Bank of Slaughter

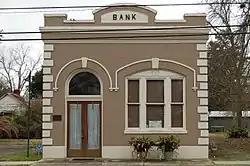

The Bank of Slaughter is a restrained Italianate-style building built in 1905 and located at 3323 Church Street in Slaughter, Louisiana in East Feliciana Parish. It was listed on the National Register of Historic Places in 2005.